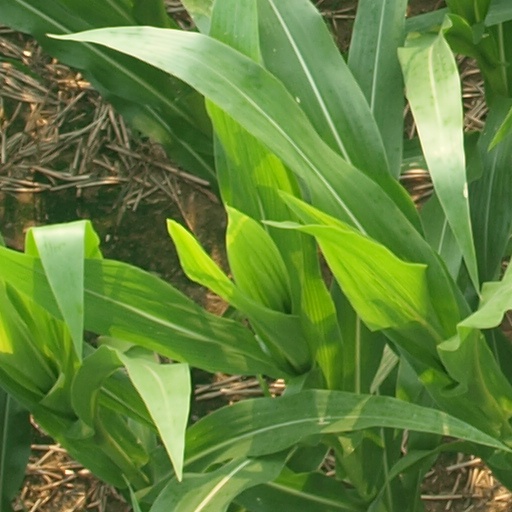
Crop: maize; corn